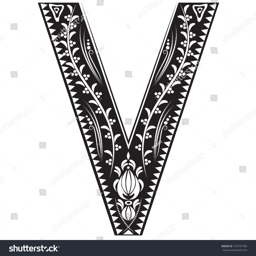
vector illustration of an alphabet letter in graphic style with ornaments .